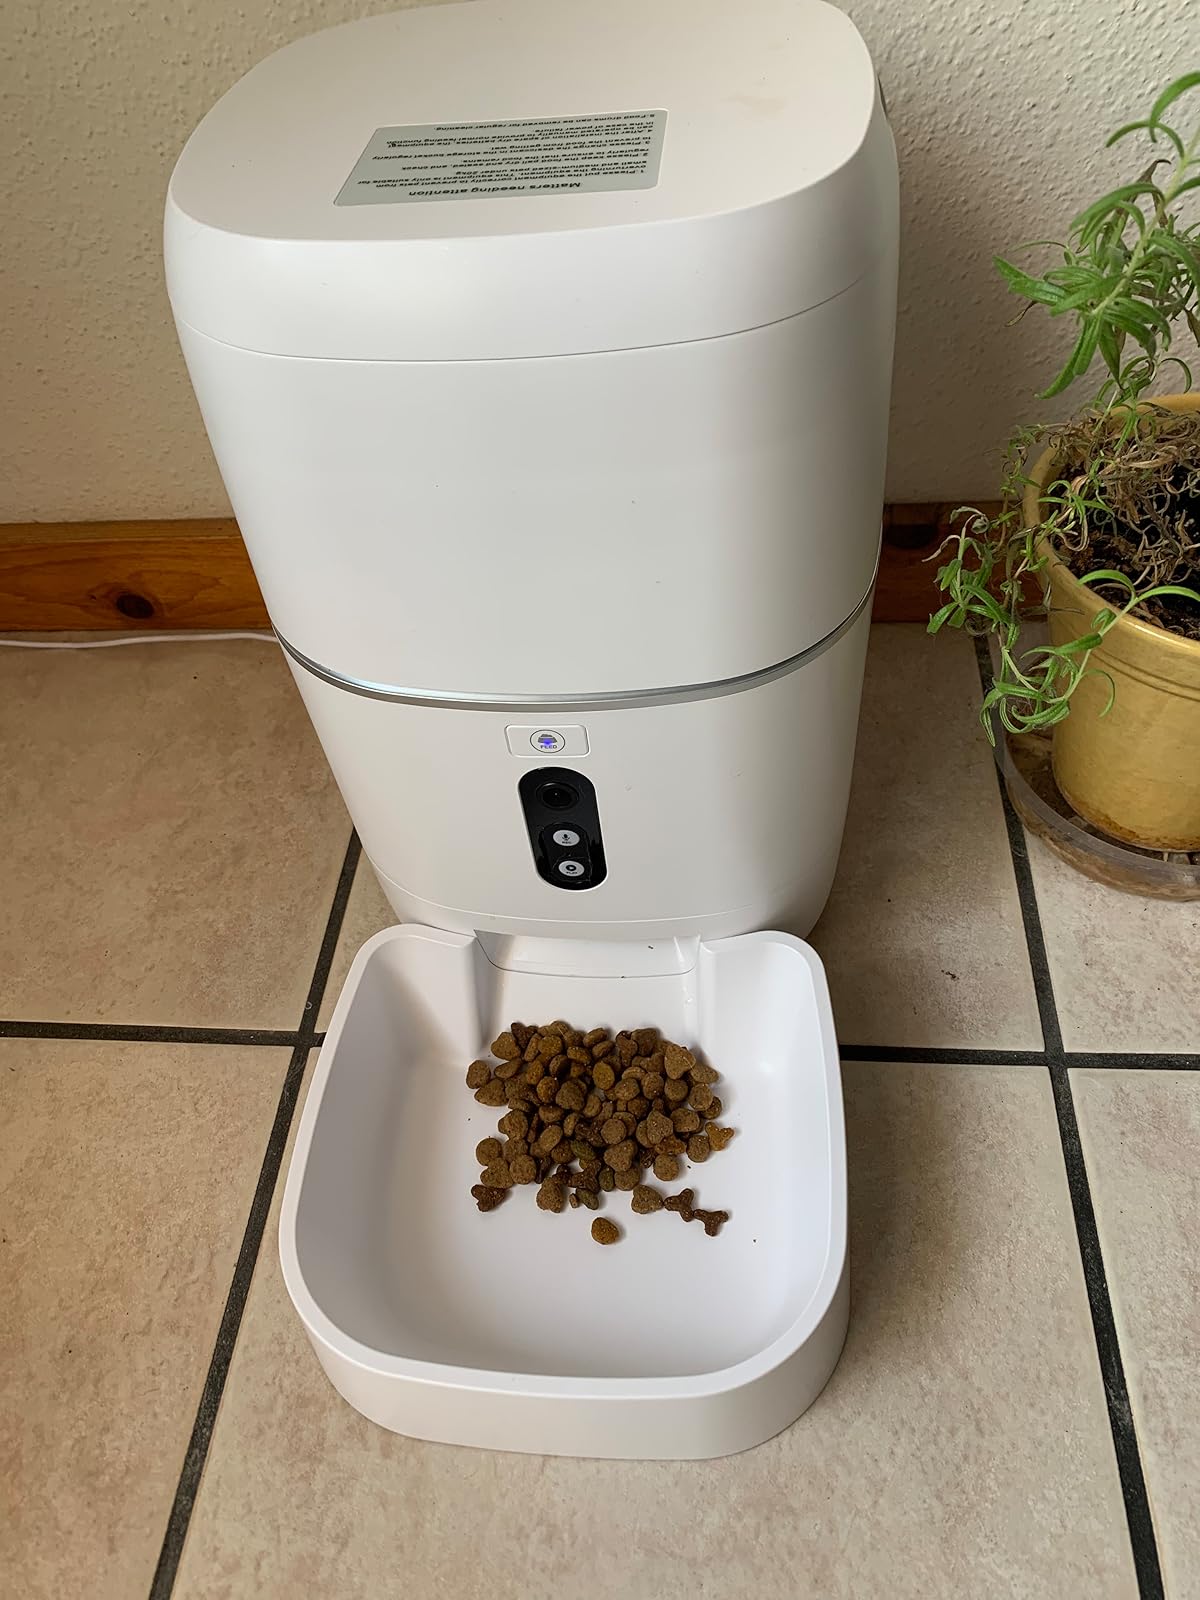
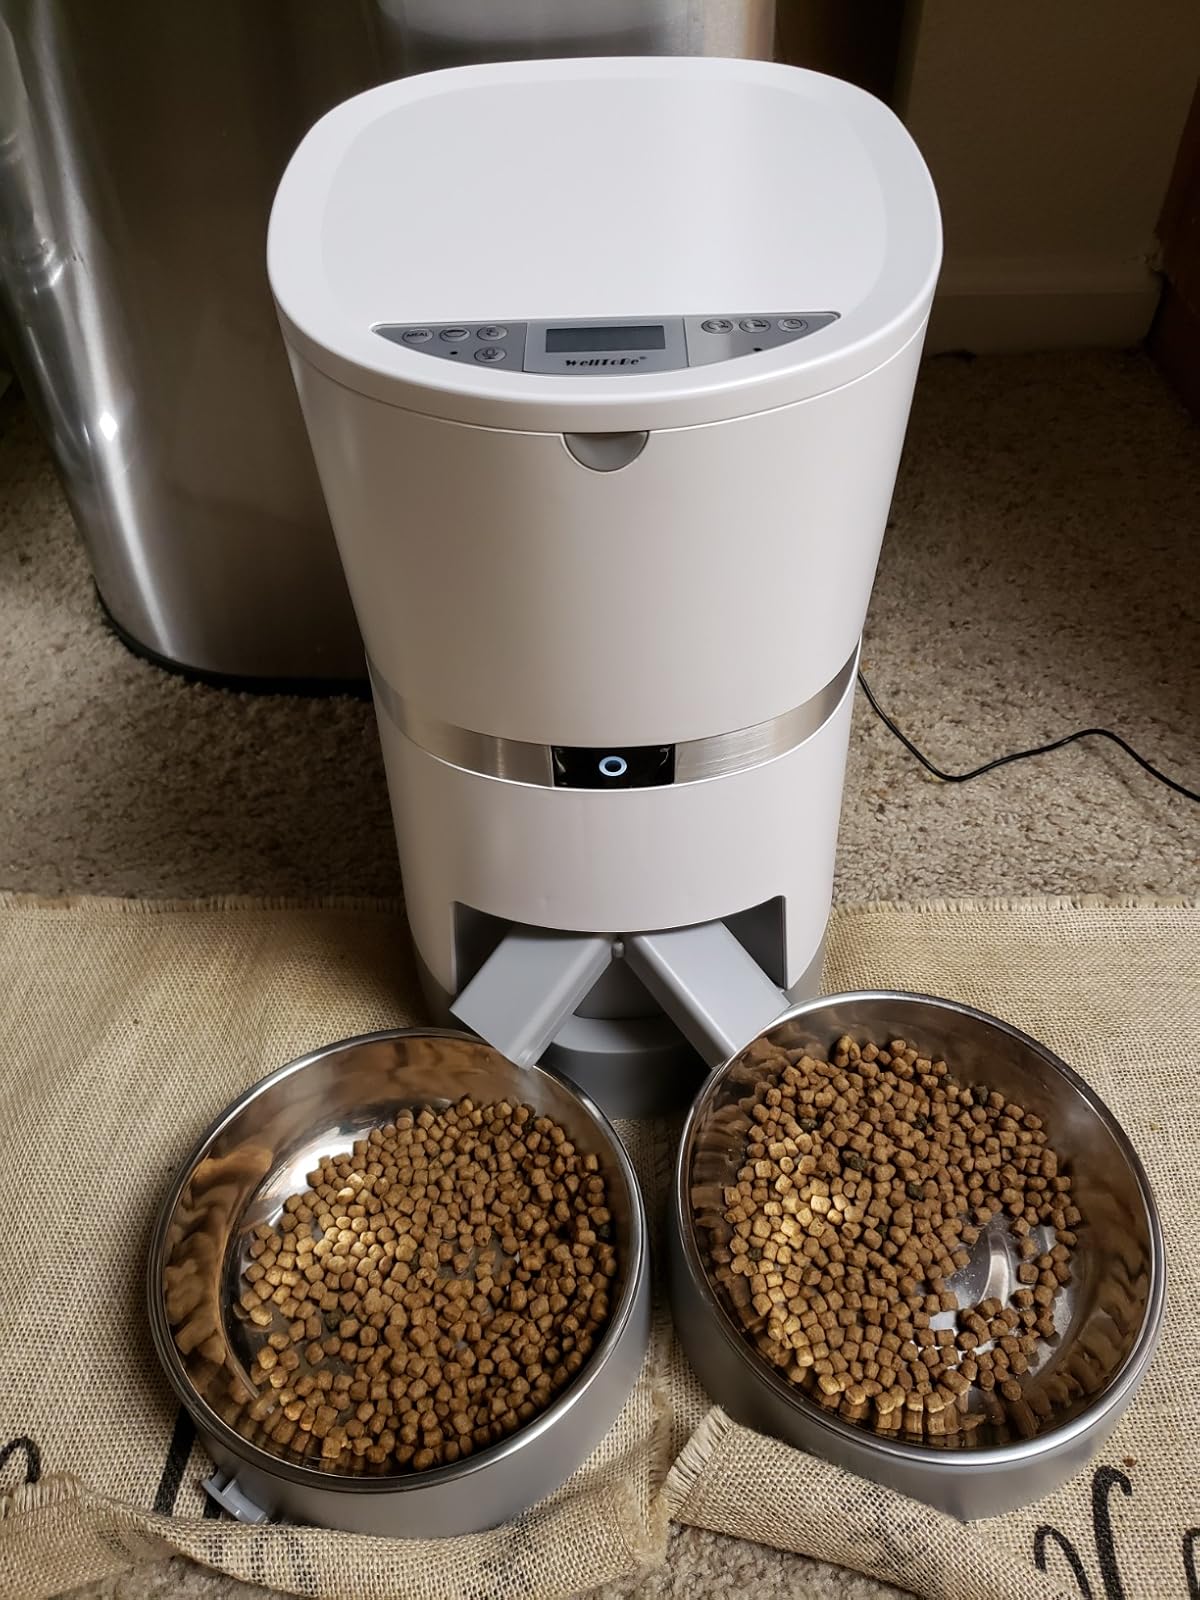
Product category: items_feeder
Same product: no